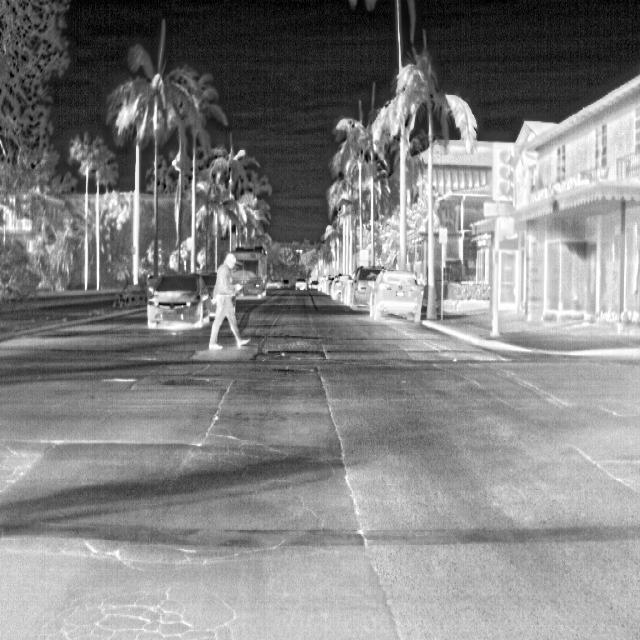
Detected objects:
label: person